Linda Olsson

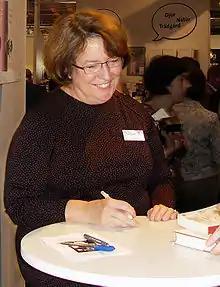
Linda Olsson at the Gothenburg Book Fair, 2008

Linda Olsson (born 1948) is a Swedish-born novelist who lives in Auckland, New Zealand. Published in 2005, her first novel "Let Me Sing You Gentle Songs", an international best seller, has been translated into 15 languages. She writes in both English and Swedish.